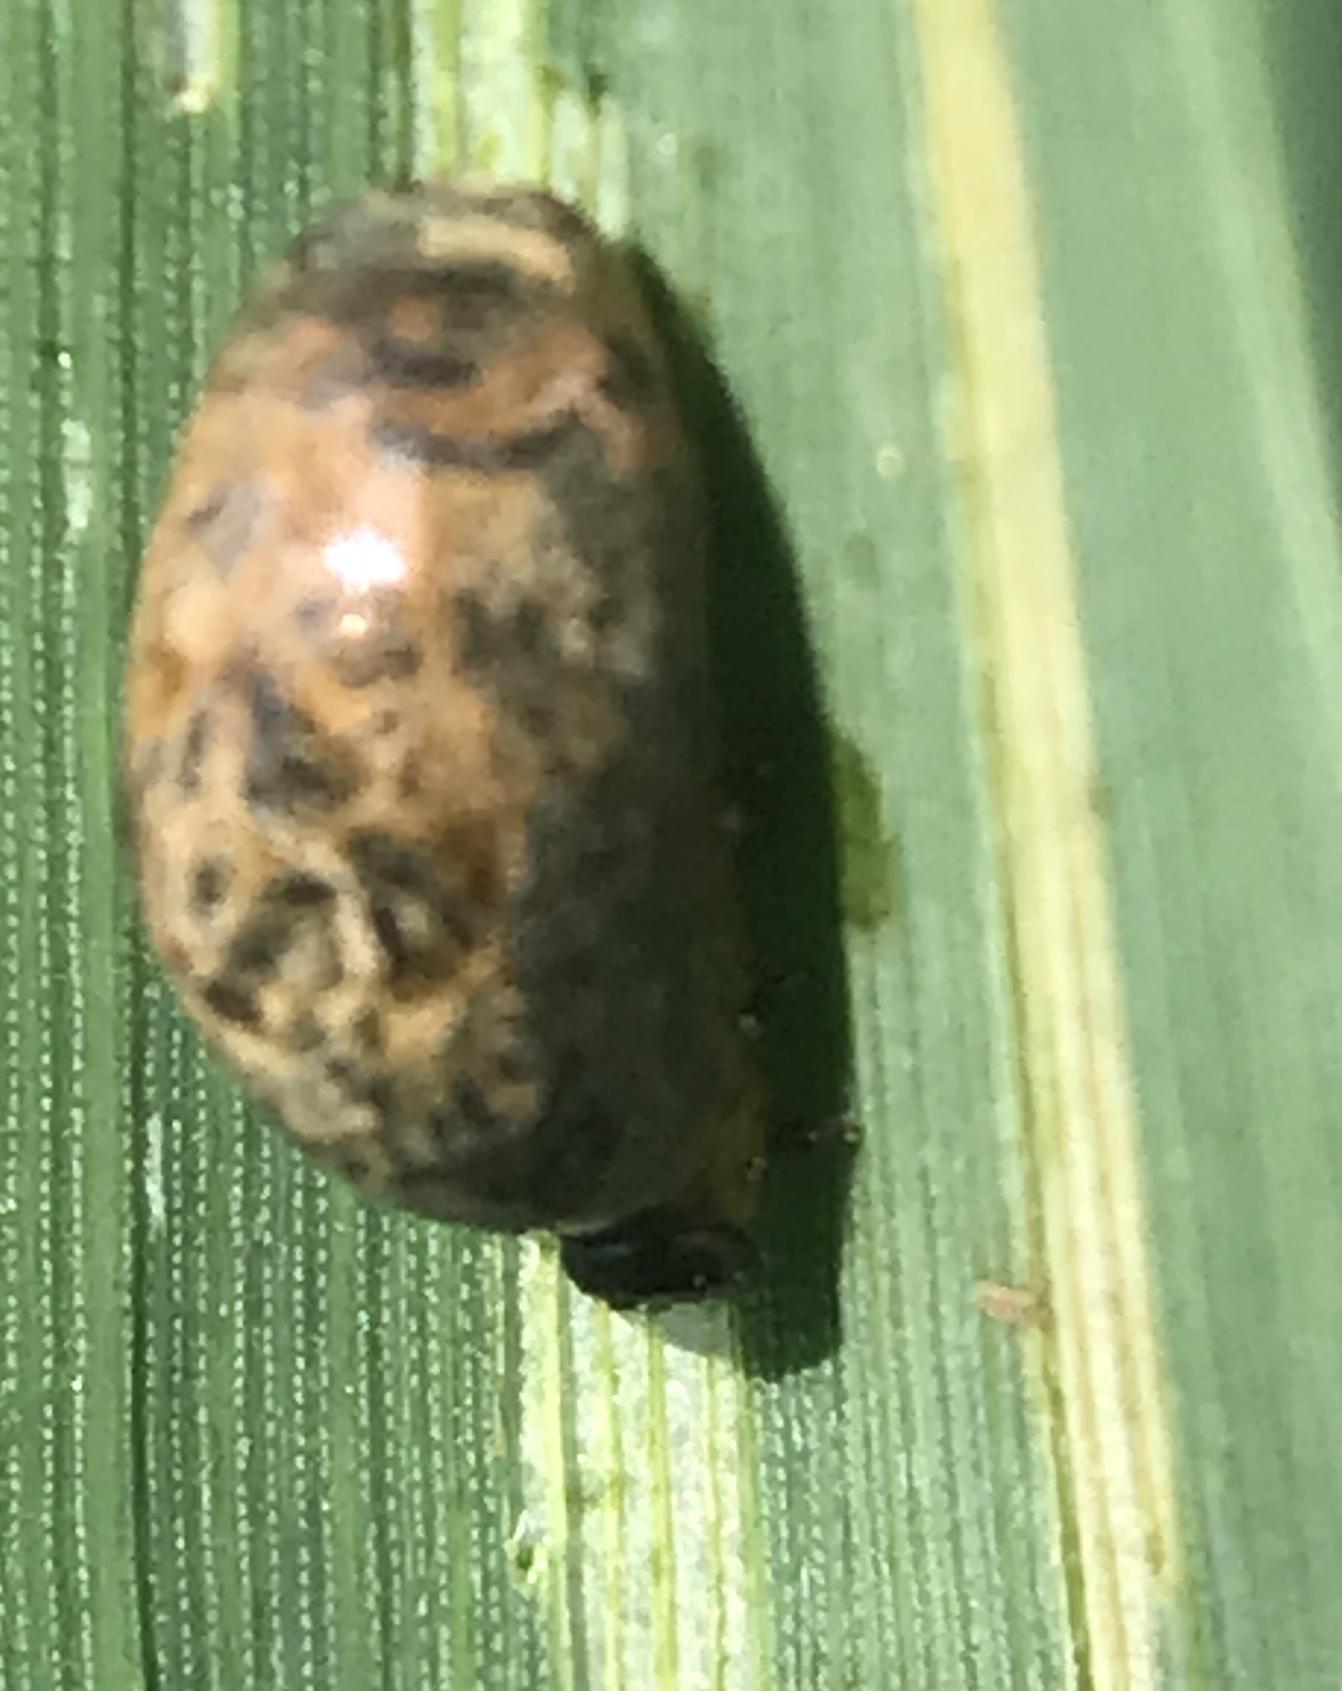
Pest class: cereal_leaf_beetle